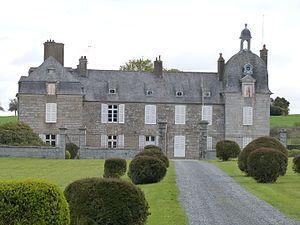
Corps principal du château de la Motte-Basse
Le Mené [lə məne] est une commune nouvelle française constituée le 1ᵉʳ janvier 2016, par les communes membres de la Communauté de communes du Mené situées dans le département des Côtes-d'Armor en région Bretagne.
Le château de la Motte-Basse est situé sur la commune du Gouray, dans le département des Côtes-d'Armor.